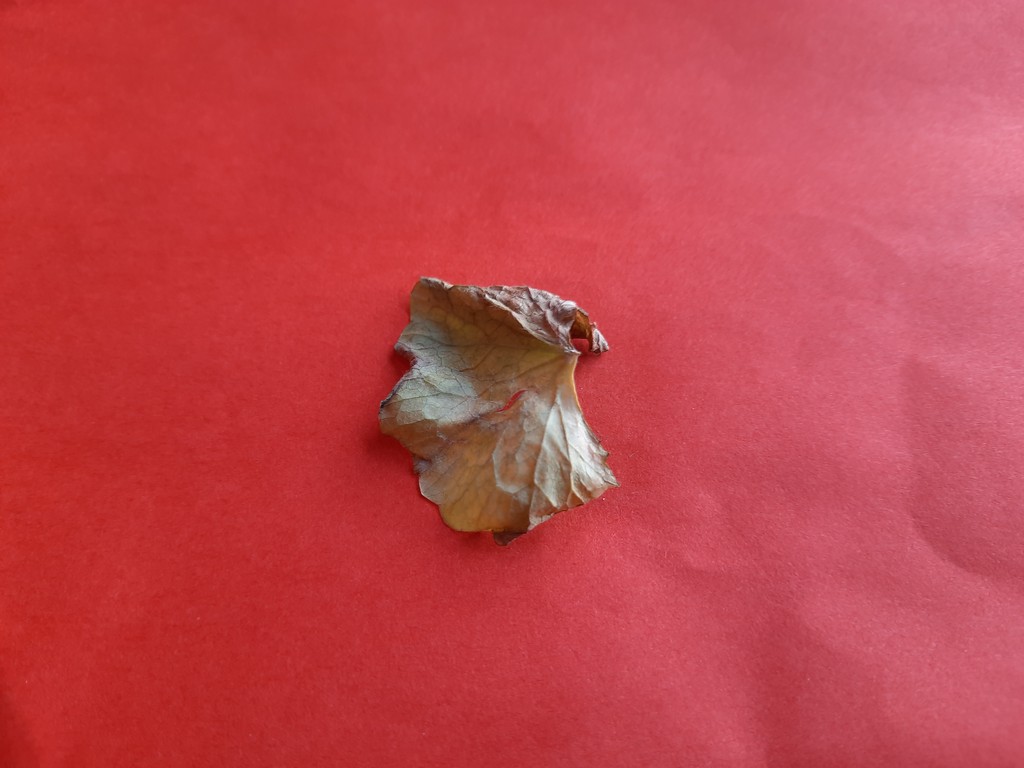
Label: Dried